Uzbekistan at the 2010 Summer Youth Olympics

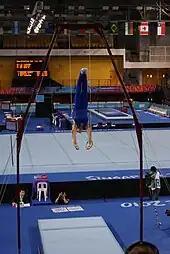
Eduard Shaulov performing on the rings during the artistic gymnastics competition on 16 August 2010 at Bishan Sports Hall, Singapore

Nurbek Hakkulov was disqualified after testing positive for a banned substance. He was stripped of his silver medal.